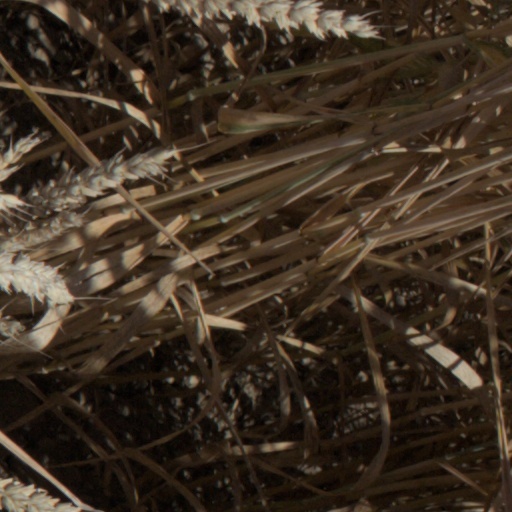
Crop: wheat